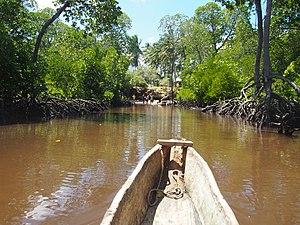
Watamu est un petit village côtier du Kenya. La grande ville la plus proche est Malindi, reliée fréquemment par matatu.